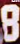
Number: 8